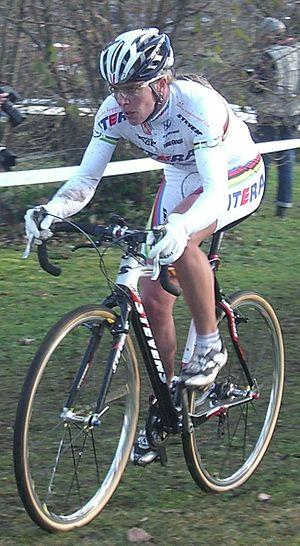
Hanka Kupfernagel, née le 29 mars 1974 à Gera, en Allemagne de l'Est, est une coureuse cycliste allemande. Polyvalente, elle court sur route, sur piste, en VTT et en cyclo-cross. Sur route, elle est numéro mondiale de 1997 à 1999, médaillée d'argent aux Jeux olympiques de Sidney sur route, ainsi que championne du monde du contre-la-montre en 2007. En cyclo-cross, elle est quadruple championne du monde de la discipline et a été médaillée huit fois consécutivement lors des championnats du monde. Au total, durant sa carrière qui s'étire sur plus de vingt ans, elle remporte dix-huit médailles lors de championnats du monde, une médaille d'argent olympique et trente-cinq titres de championne d'Allemagne. Son frère Stefan Kupfernagel est également professionnel sur route dans les années 2000.